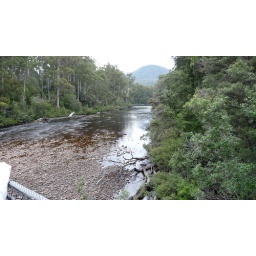
river below swinging bridge